Mohammad Jihad al-Laham

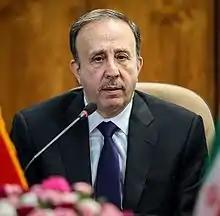
Al-Laham in 2015

Mohammad Jihad al-Laham (born 13 January 1954) is a Syrian politician and jurist who served as Speaker of the People's Assembly from 2012 to 2016. A prominent criminal defense lawyer, he previously held the position of Head of the Damascus Bar Association Branch Office from 1997 to 2001 and served as chairman of its council from 2005 to 2013.